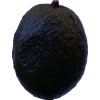
Label: black_avocado